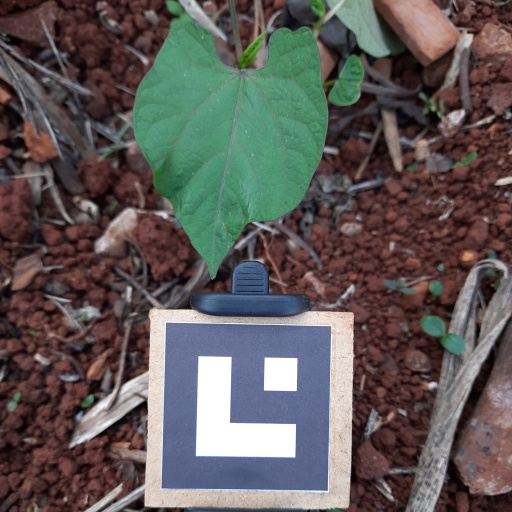
Observations: wavy surface, no eating holes, under shade